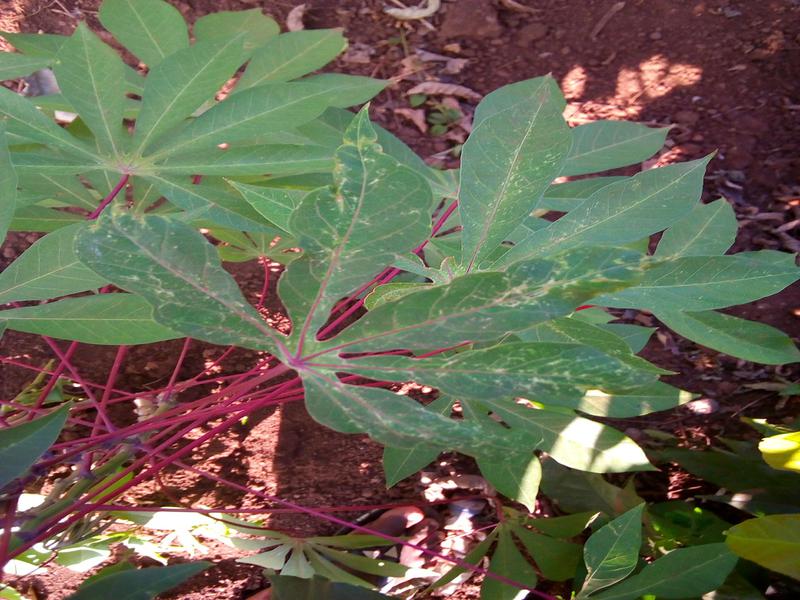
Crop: cassava
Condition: green_mottle